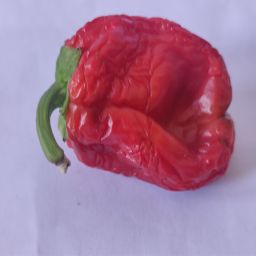
Crop: Bell Pepper
Quality: Dried